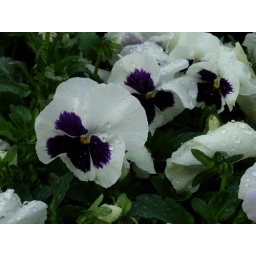
I was attracted by the contrasting purple against white in these flowers. Spotted them when I was walking in Seoul.